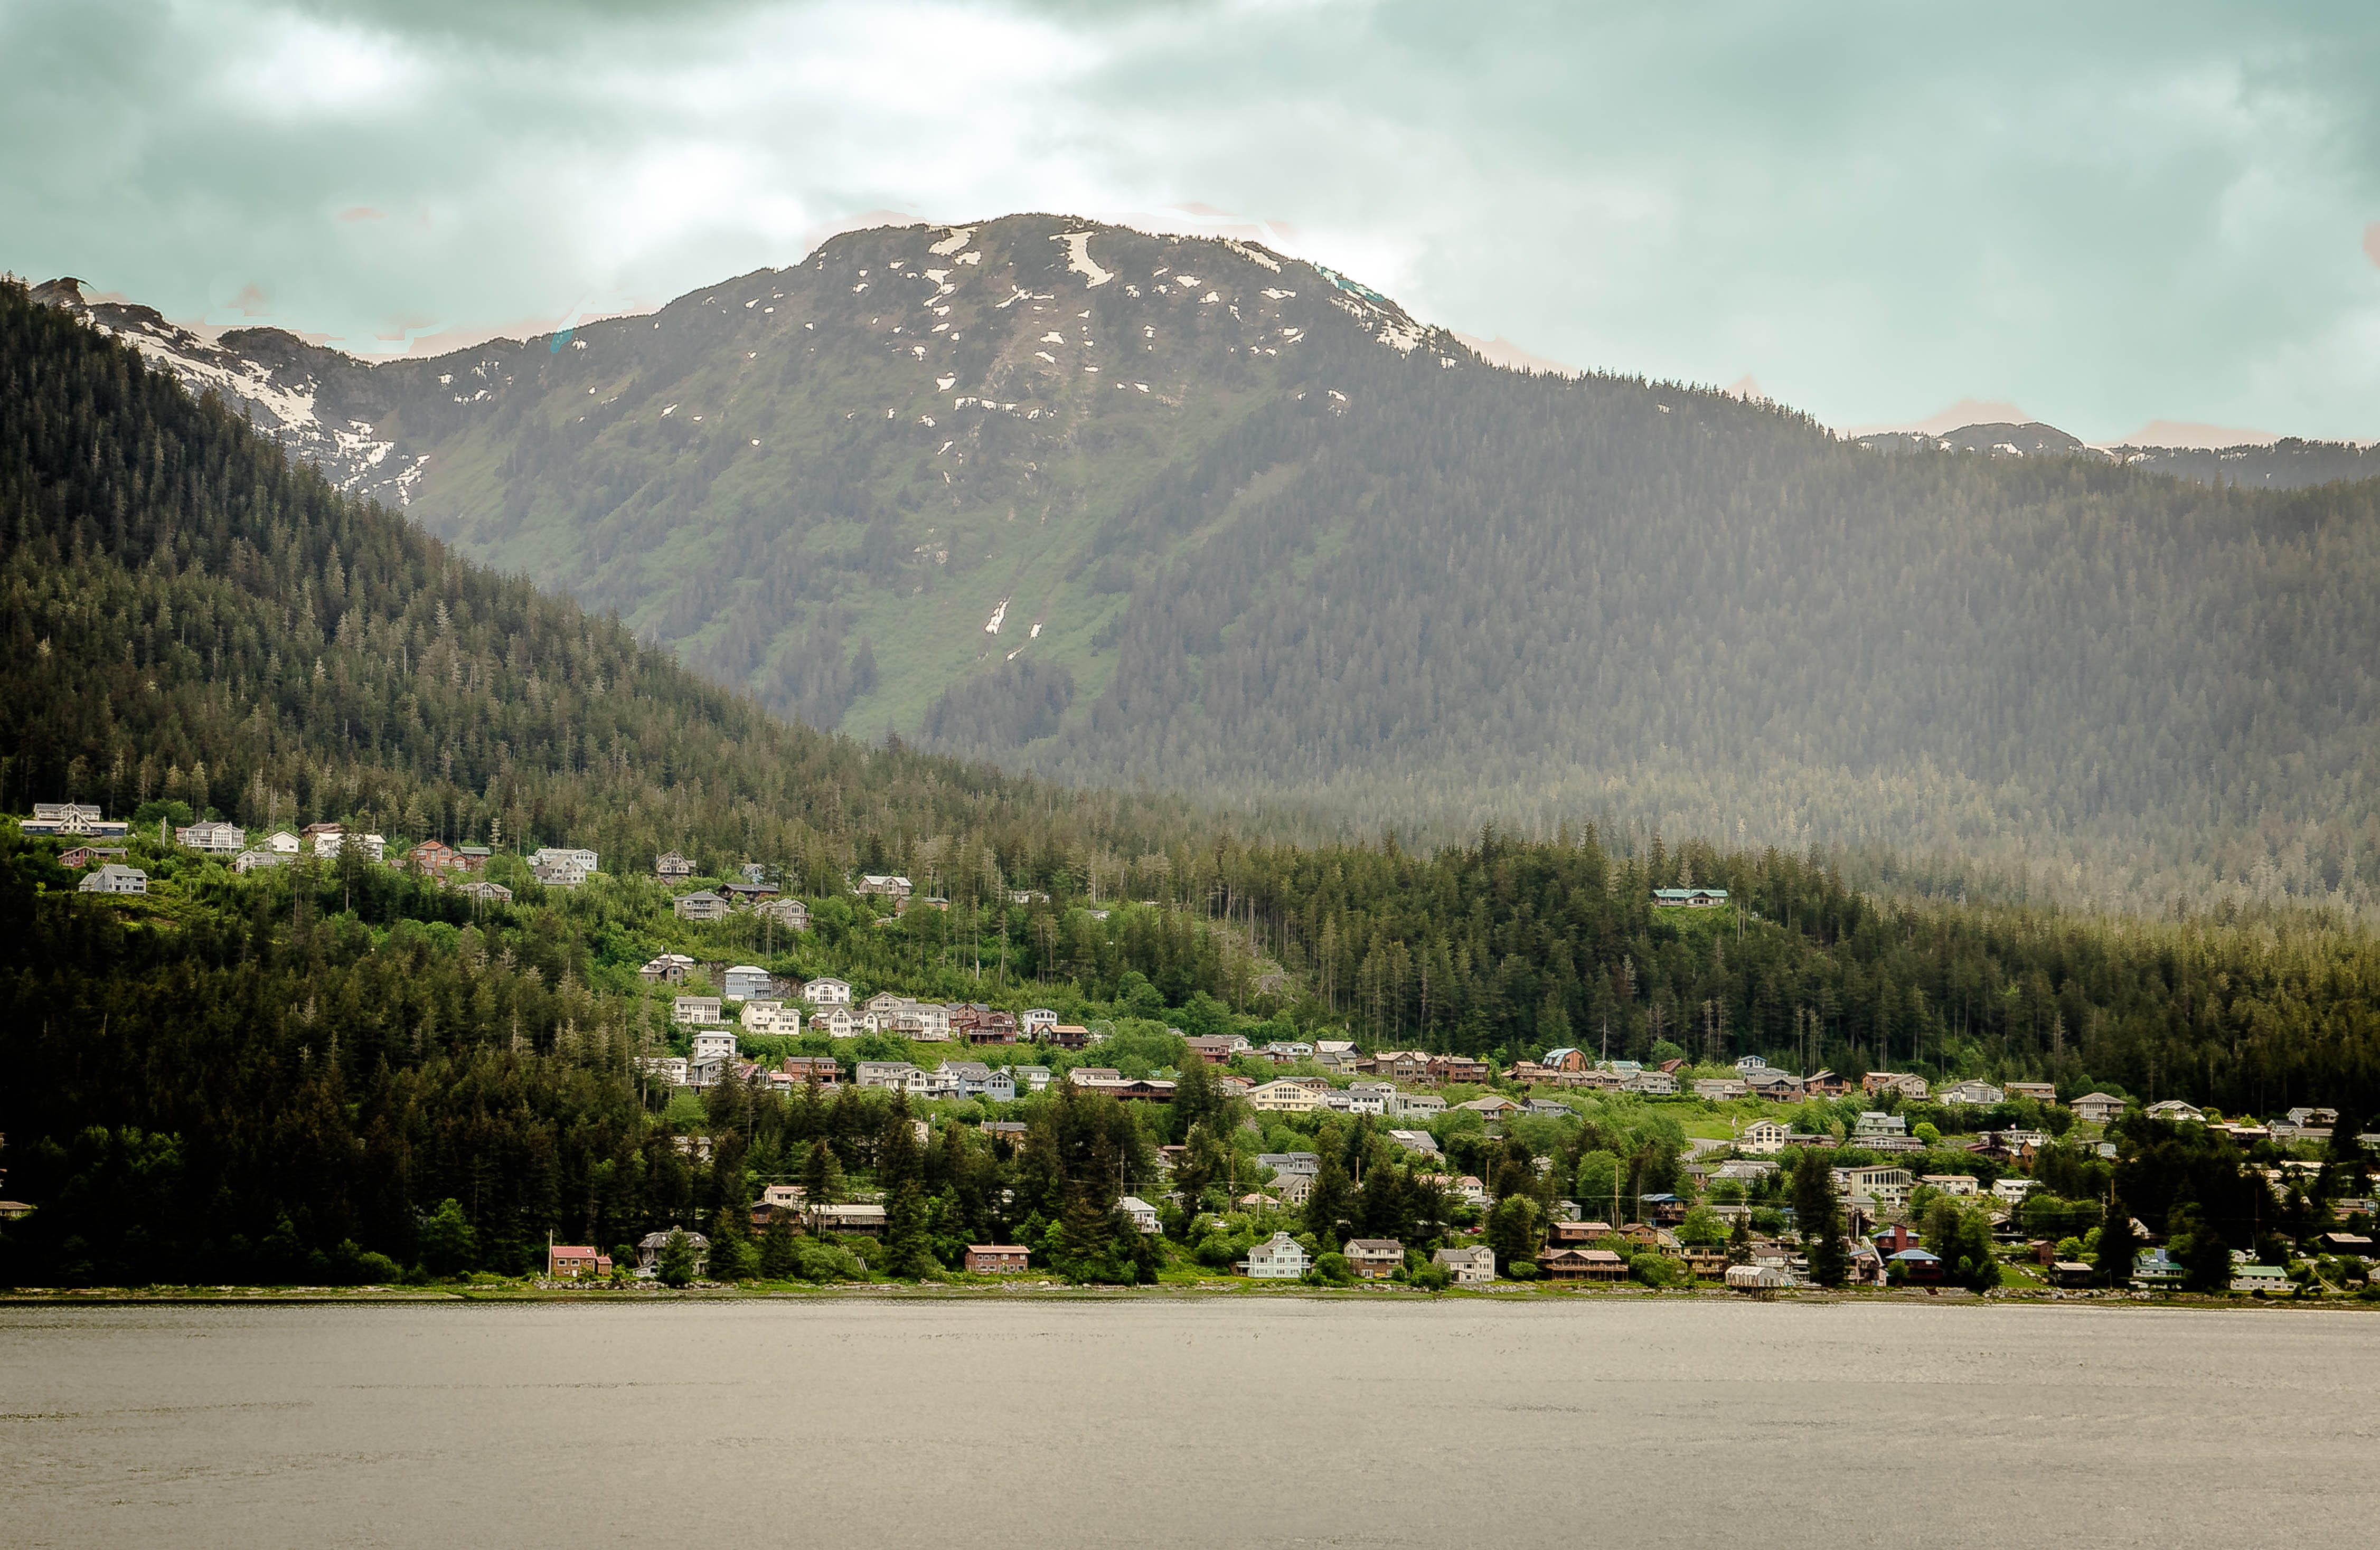
landscape, tree, nature, mountain, snow, cloud, white, morning, hill, lake, valley, mountain range, scenic, road trip, rocks, mountains, alaska, juneau, rural area, landform, geographical feature, atmospheric phenomenon, mountainous landforms, mendenhall glacier